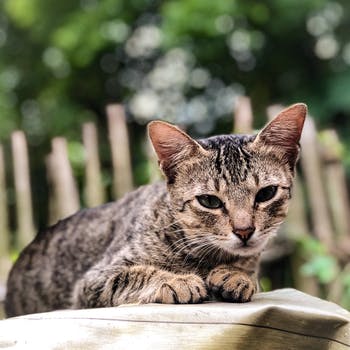
Label: No Watermark